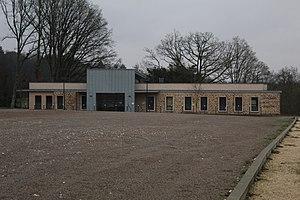
La maison de santé de Saint-Sauveur-en-Puisaye (Yonne, France).
Saint-Sauveur-en-Puisaye est une commune française située dans le département de l'Yonne, en région Bourgogne-Franche-Comté. Elle est localisée au cœur de la région naturelle de la Puisaye et constitue une place réputée pour la poterie.